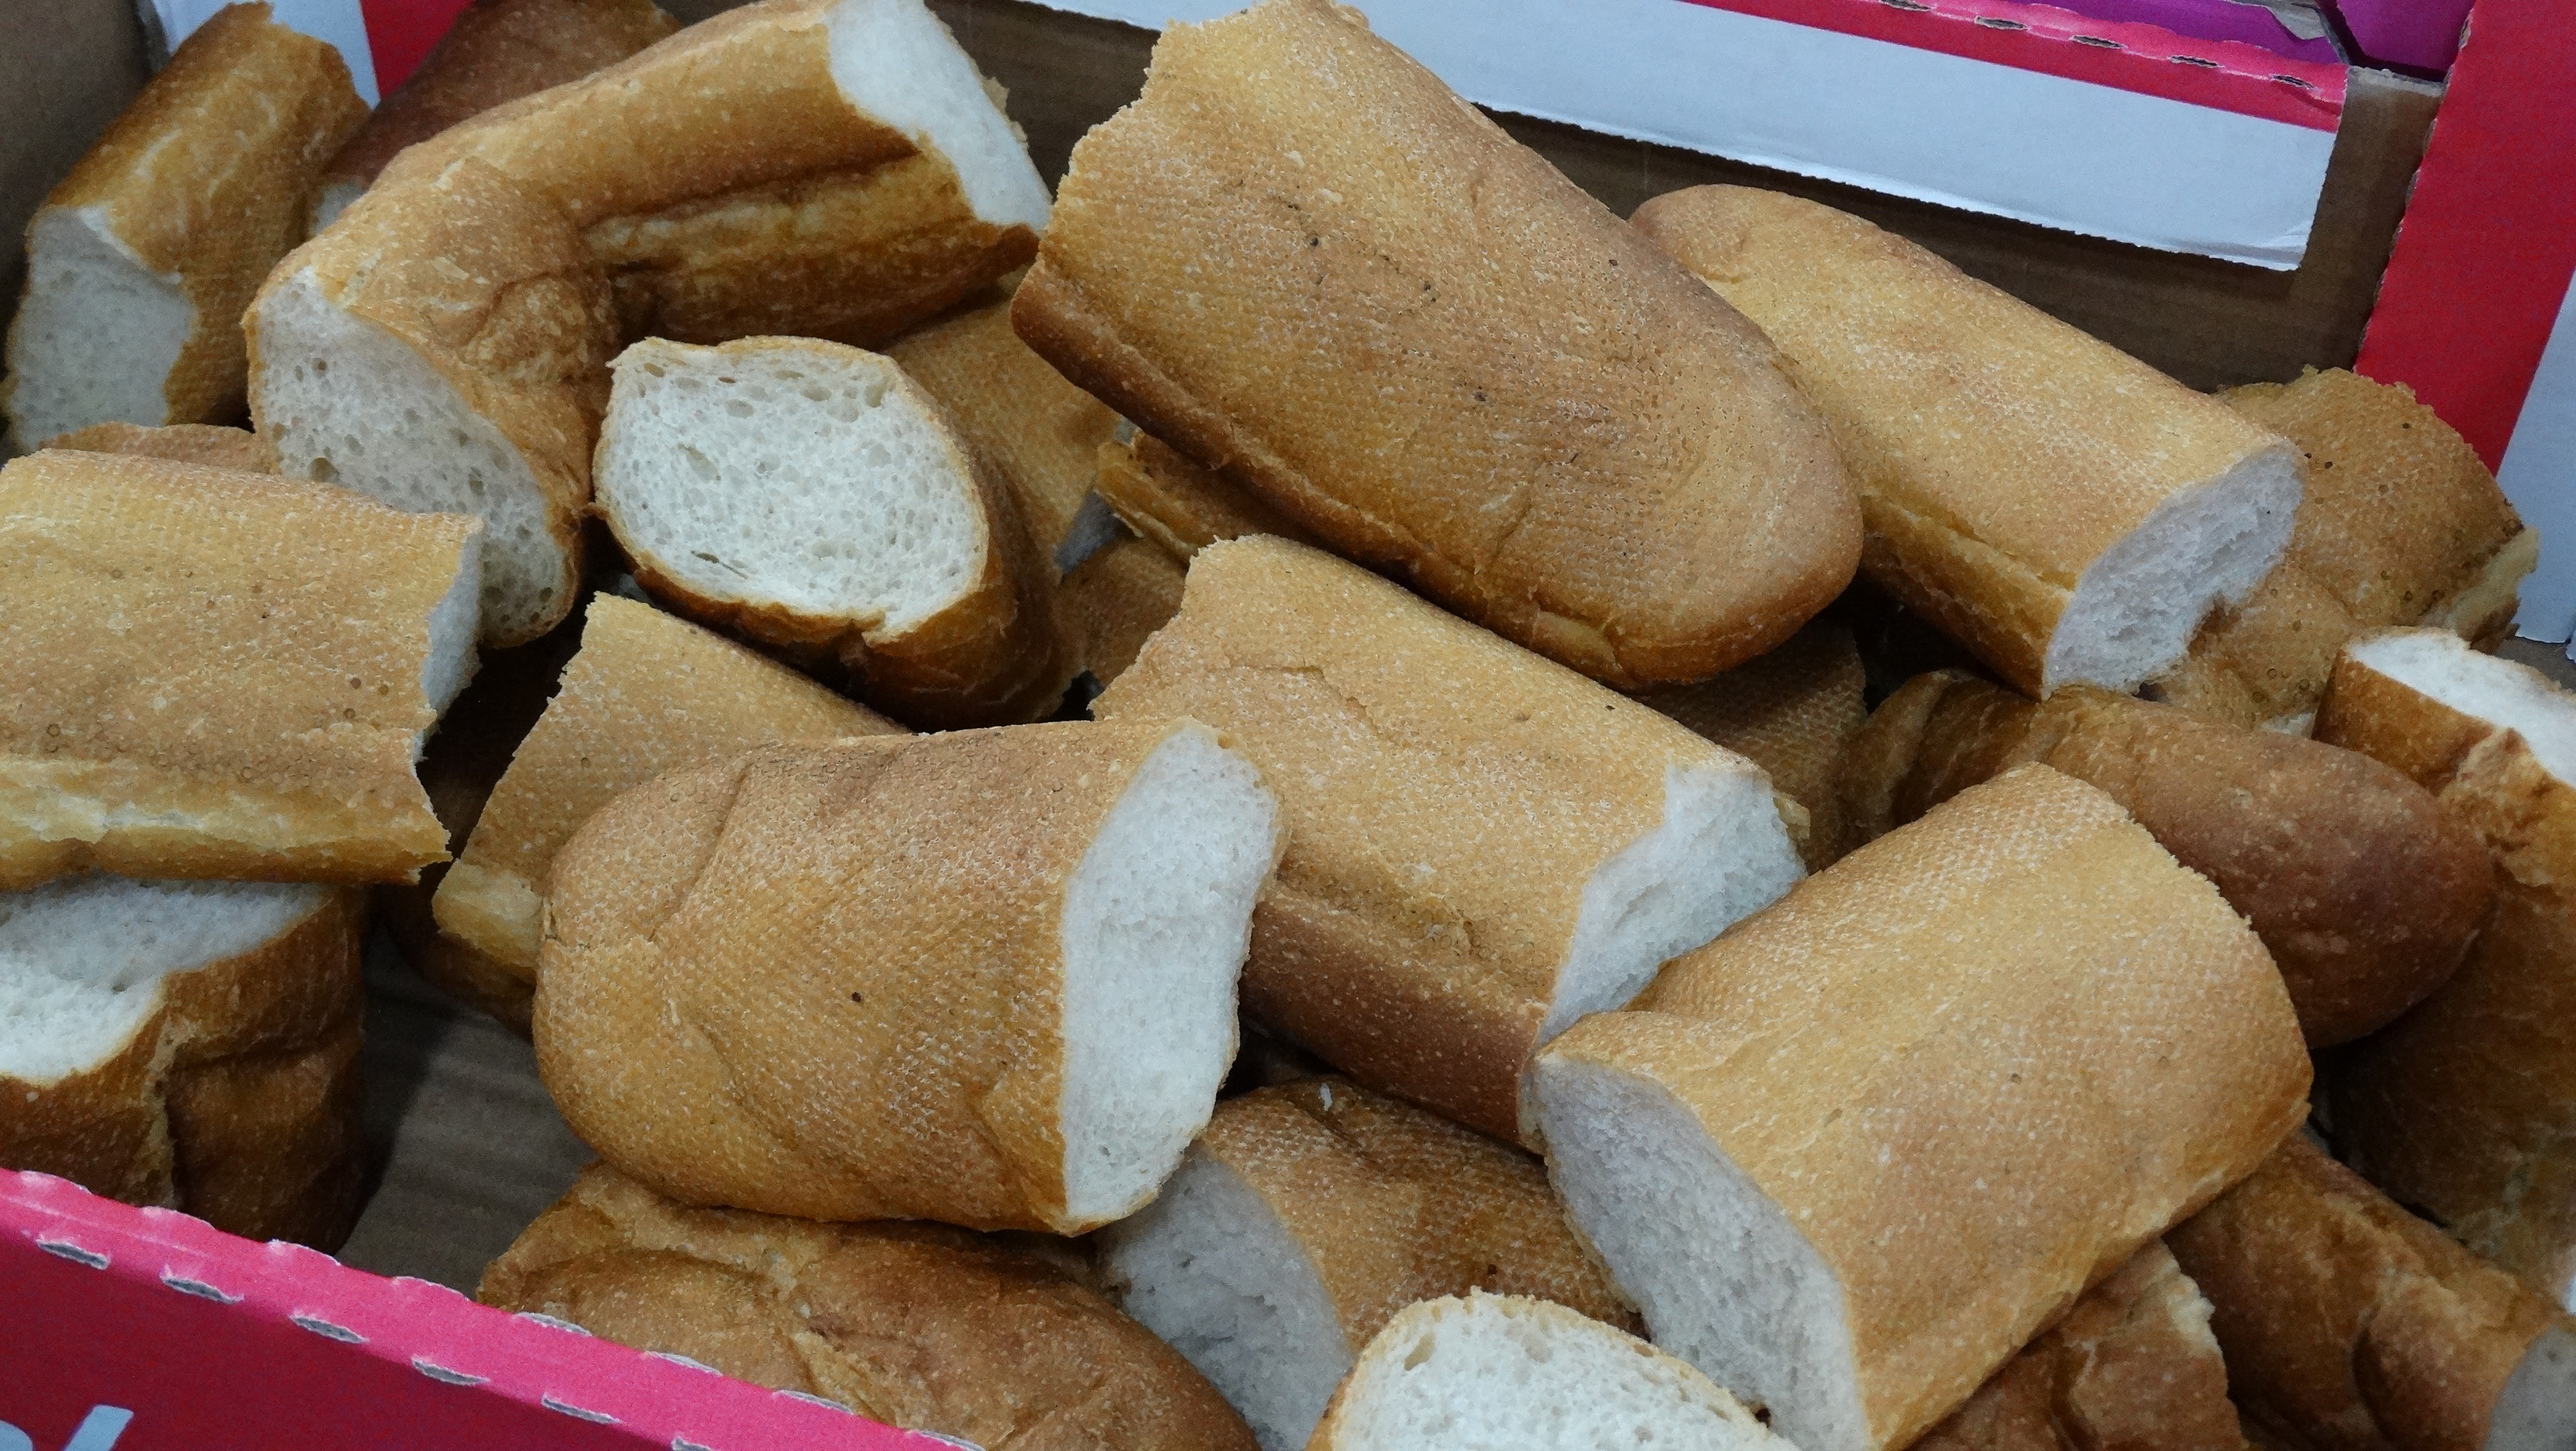
meal, food, breakfast, baking, dessert, cuisine, bread, bakery, power, baked goods, flavor, grass family, snack food, cookies and crackers